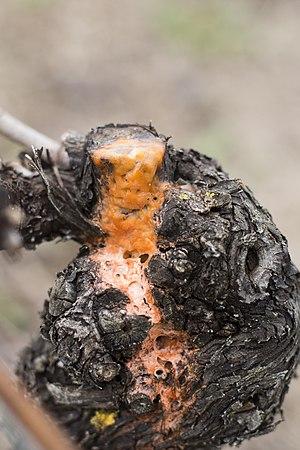
Champignons se développant sur une plaie de taille d'un cep de vigne, et se nourrissant de la sève (Fusarium acuminatum, Fusarium merisomoides, Epicoccum nigrum and Aureobasidium spp.)
Les pleurs de la vigne sont un écoulement de sève, visibles après l'hiver, sur les plaies causées par la taille.